Electrical resistivity tomography

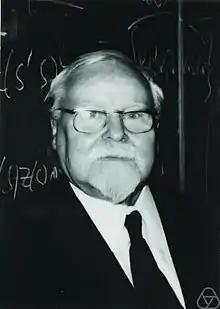
Andrey Nikolayevich Tikhonov, the "father of ERT"

When adequate computers became widely available, the inverse problem of ERT could be solved numerically. The work of Loke and Barker at Birmingham University was among the first such solution and their approach is still widely used.